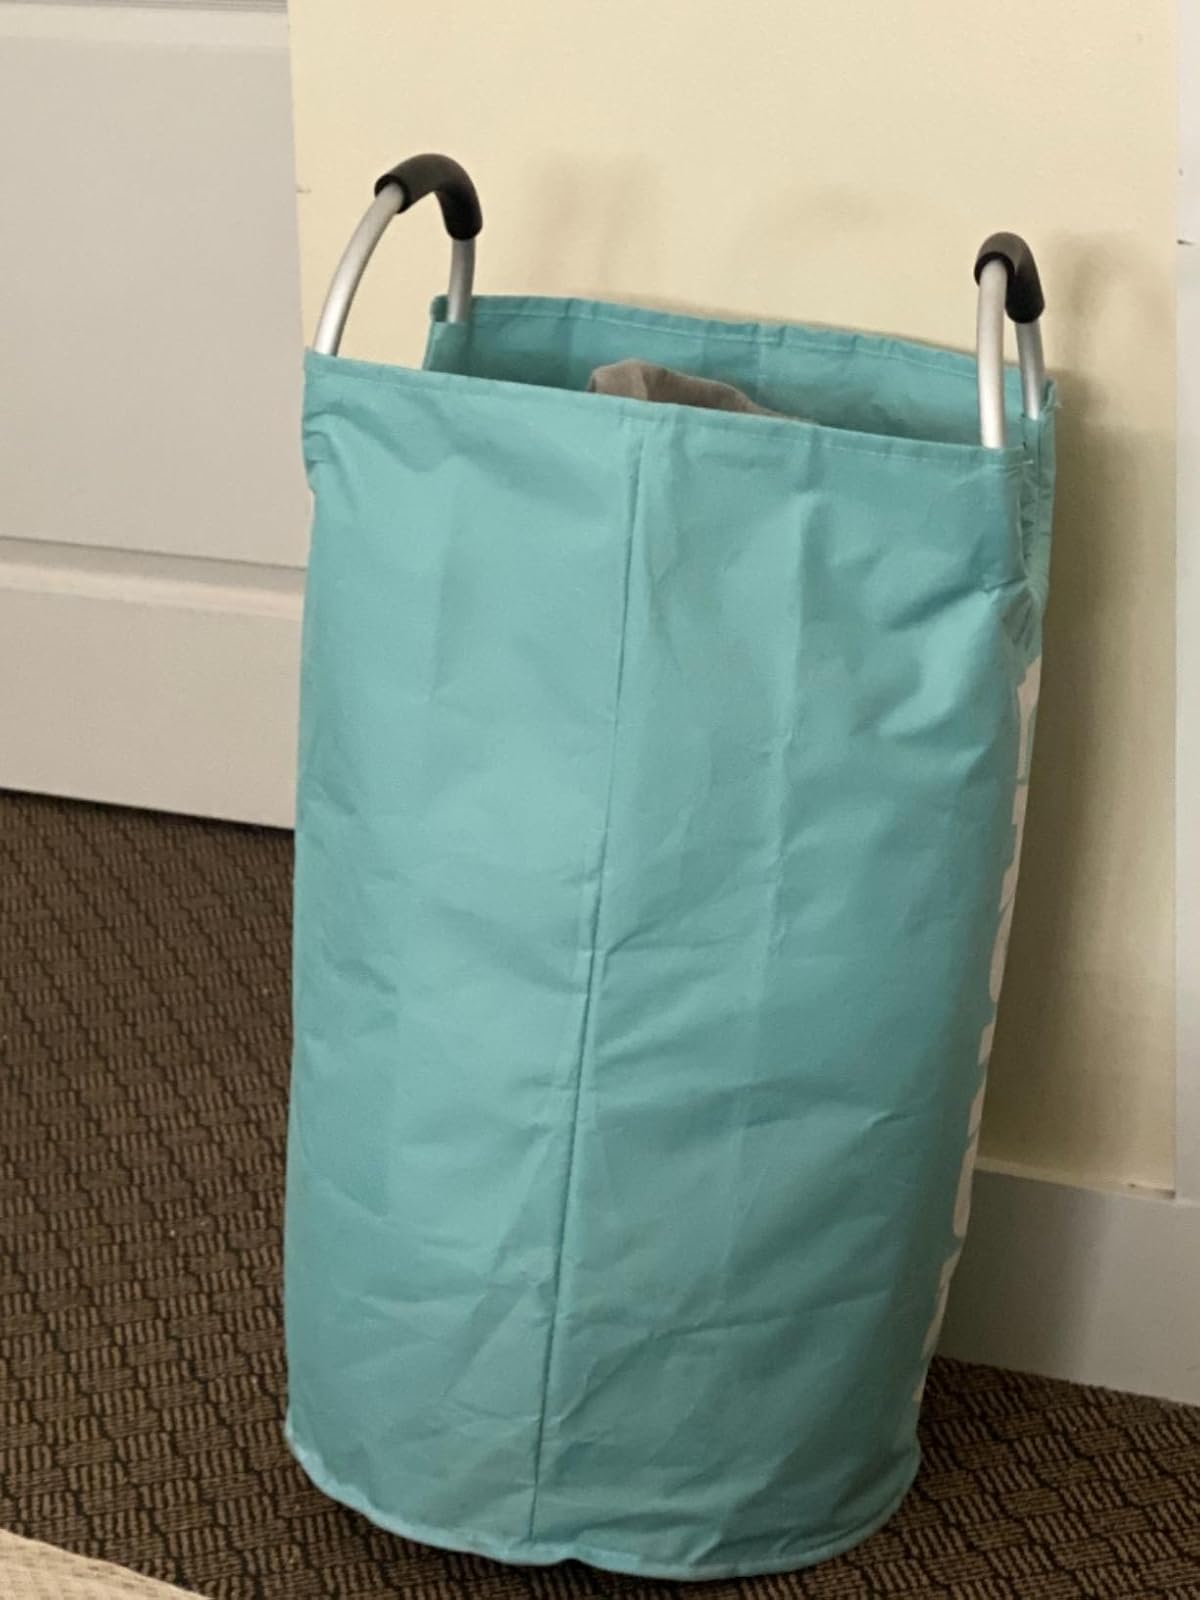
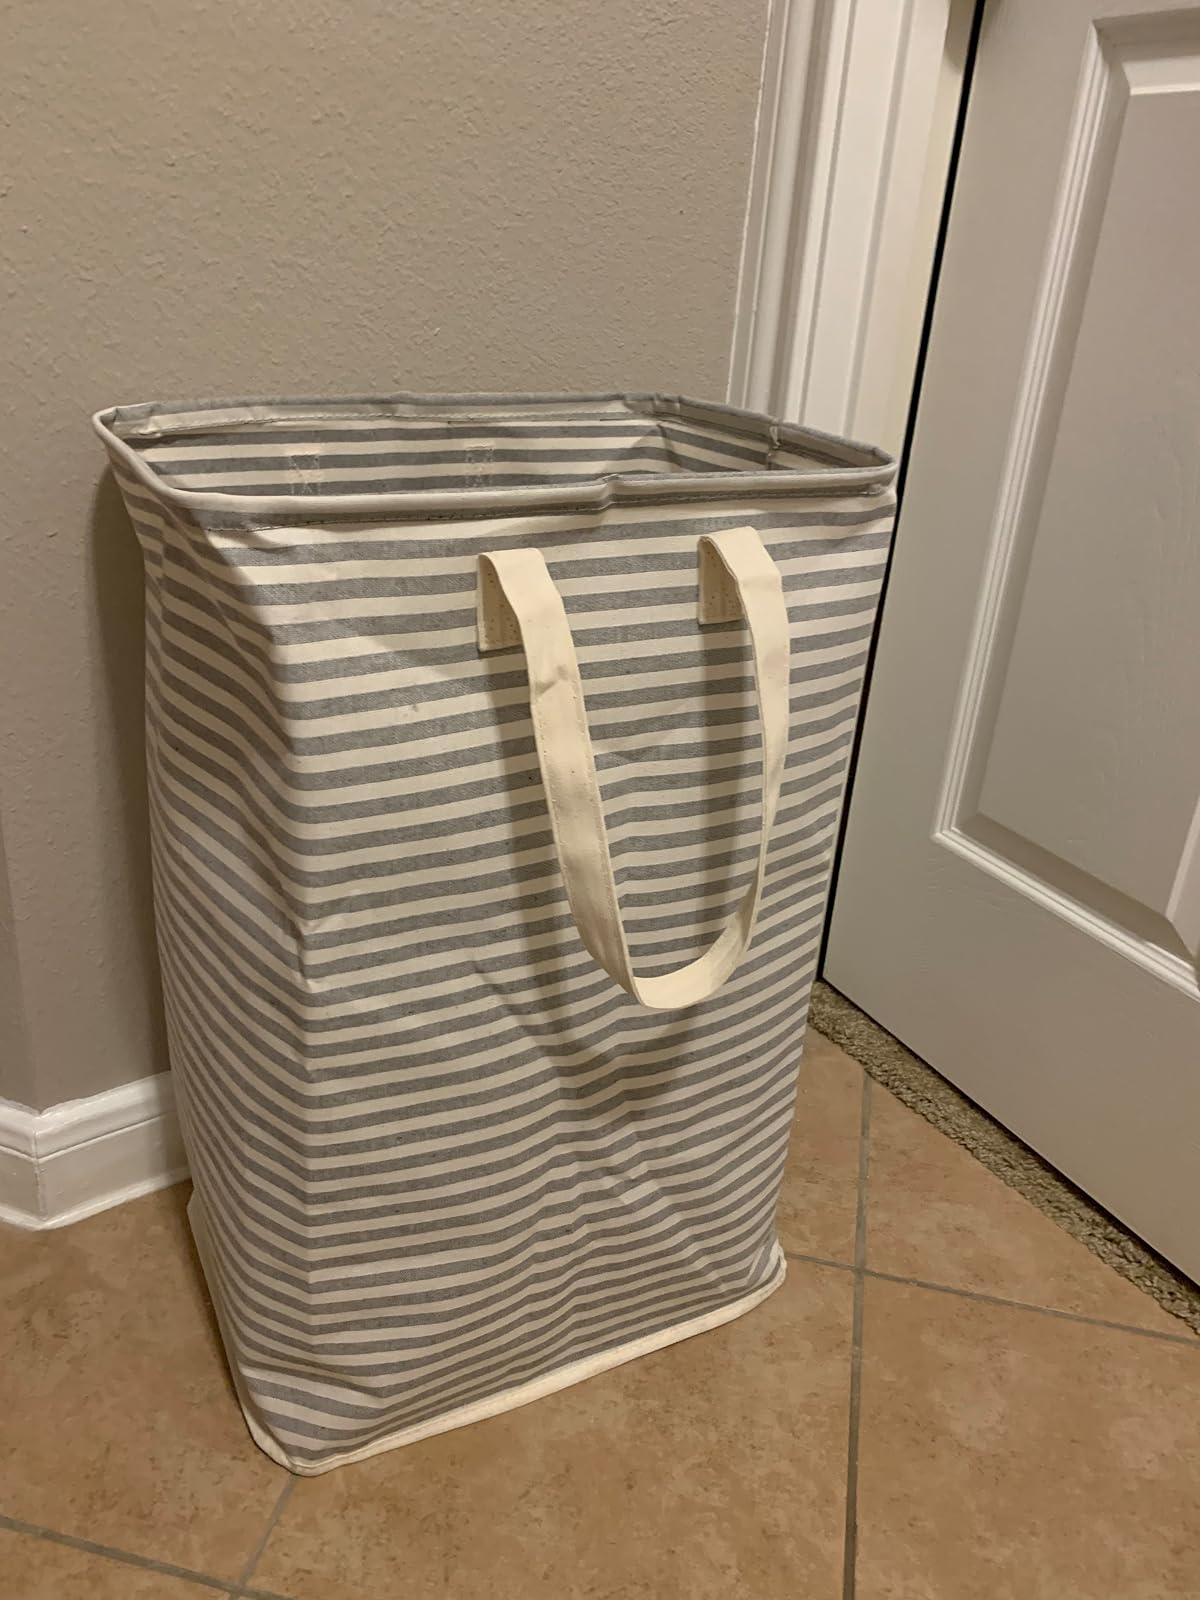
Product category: items_hamper
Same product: no